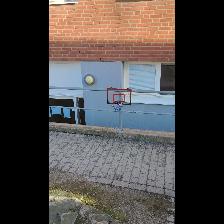
Label: NonHuman